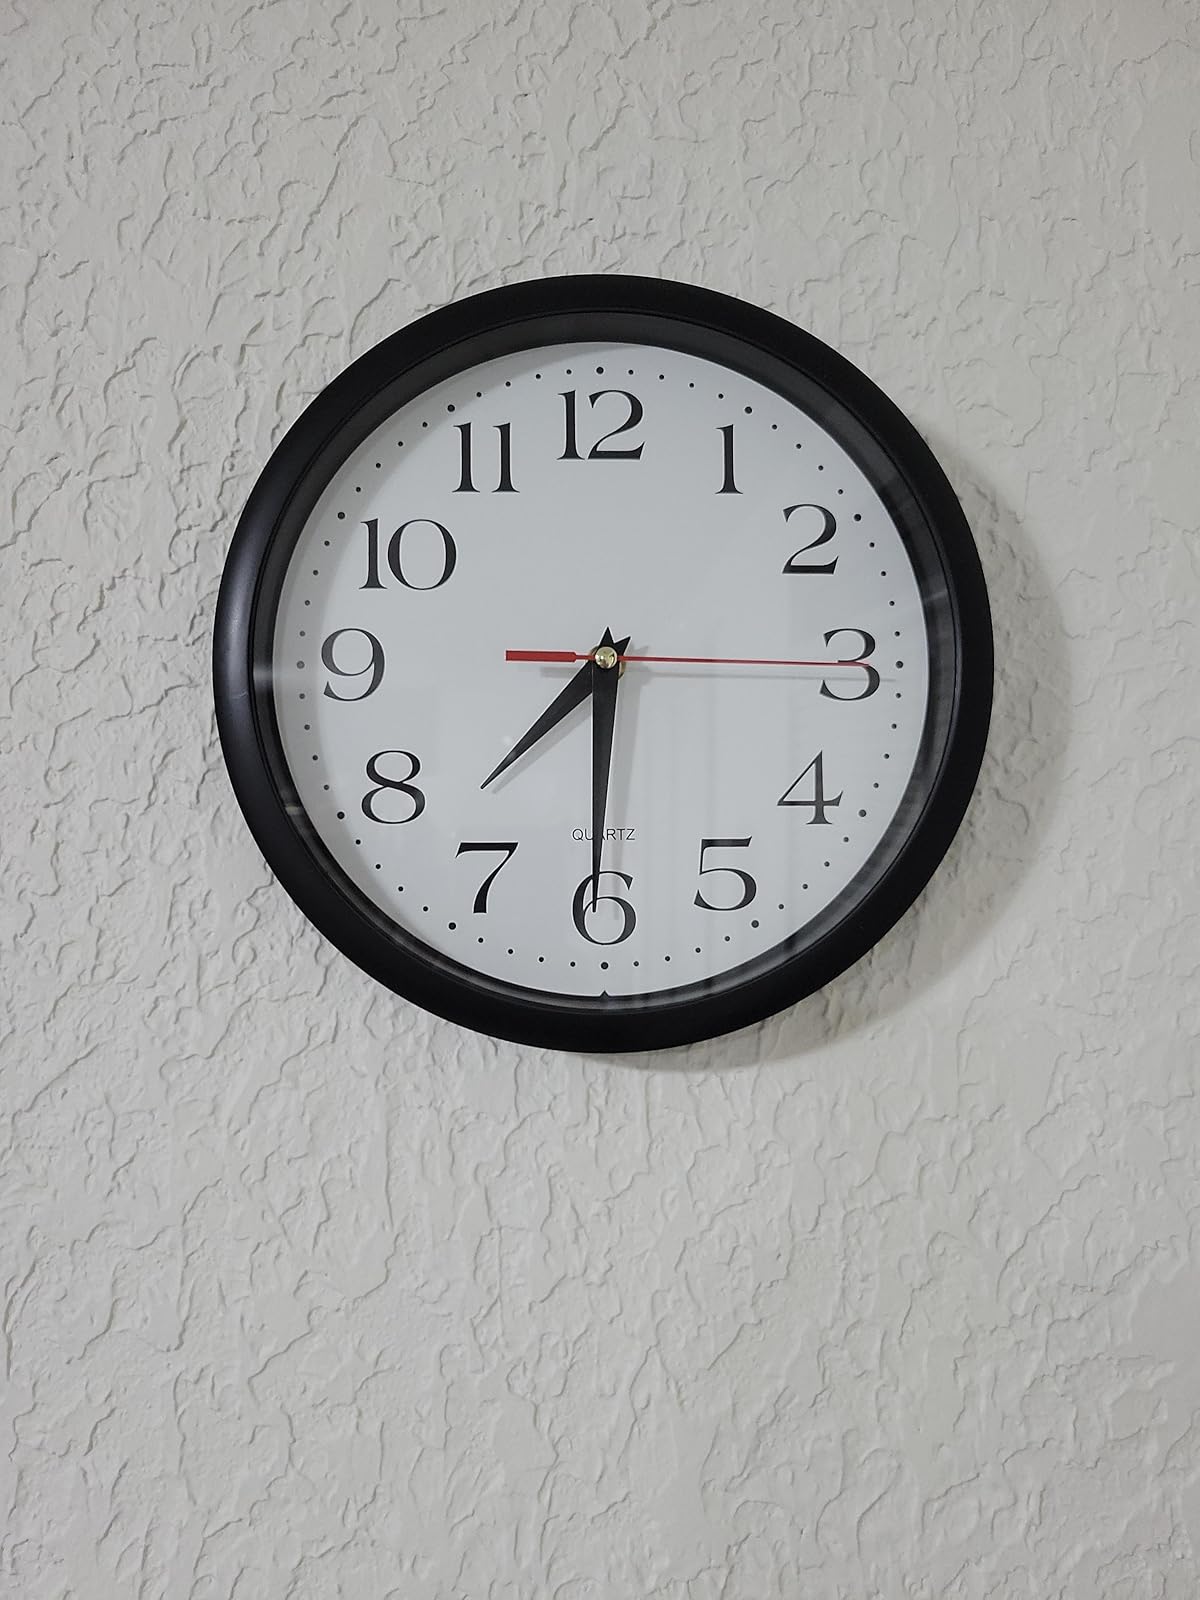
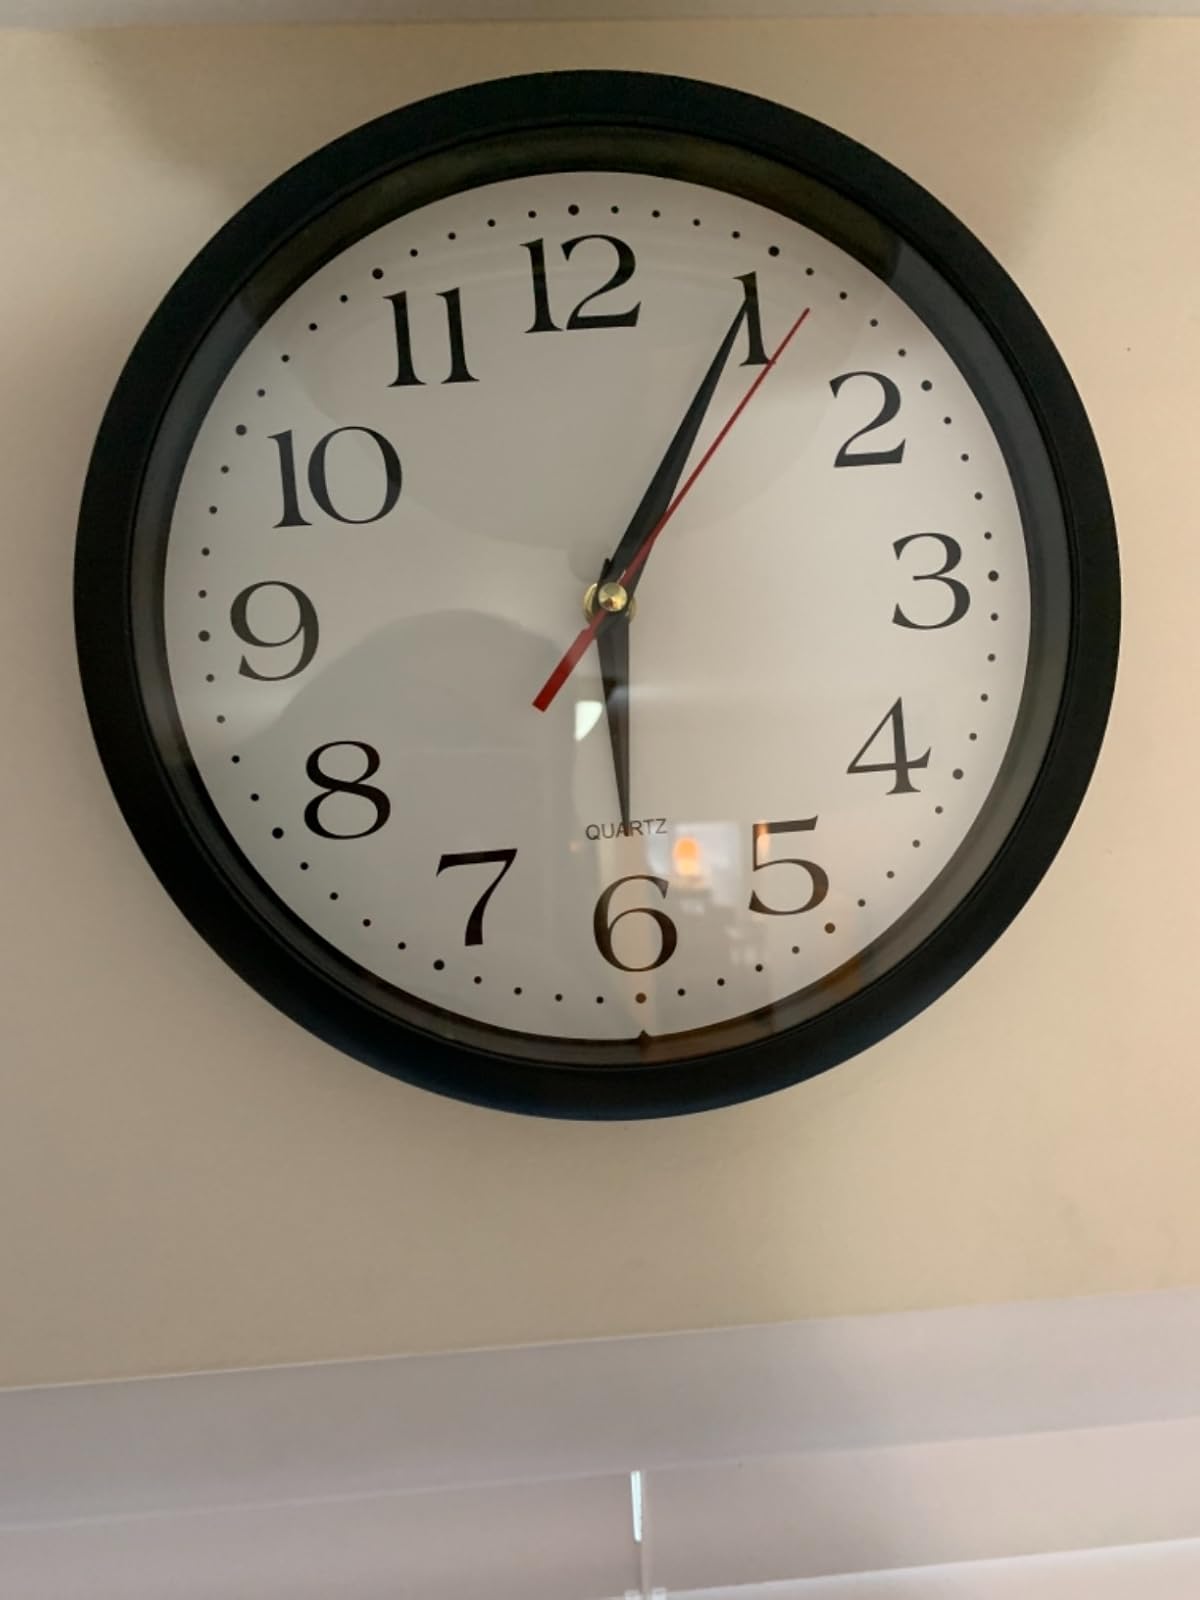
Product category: clock
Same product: yes